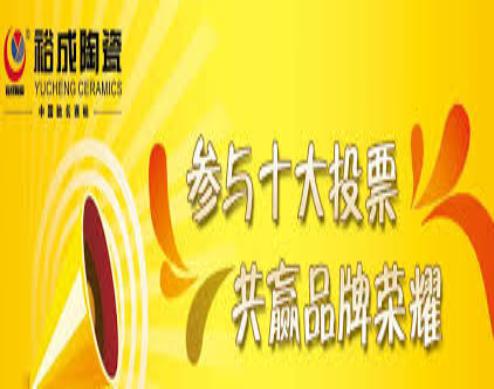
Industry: Others